Natural resources of Wales

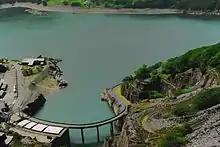
The Dinorwig Power Station lower reservoir, a 1,800 MW pumped-storage hydroelectric scheme, one of the largest such schemes in Europe

With its mountainous terrain and ample rainfall, water is one of Wales' most abundant resources. The country has many man-made reservoirs and exports water to England as well as generating power through hydroelectric schemes. The largest group of reservoirs, are in the Elan Valley and include Claerwen. Other notable bodies of water include Bala Lake, Llyn Trawsfynydd, Lake Vyrnwy, Talybont Reservoir and Llyn Brianne. Some of these are popular resorts for outdoor activities such as sailing, kayaking, cycling, fishing and bird-watching.